Dubuque Regional Airport

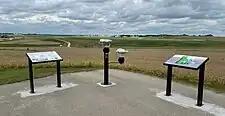
Photo of EAA Observation Area signage and binoculars.

The Experimental Aircraft Association (EAA) Chapter 327 is based at the airport. EAA Chapter 327 is a community organization that engages local pilots and the community in aviation related events. Pilots in this organization build aircraft under the experimental aircraft airworthiness certificate. EAA supports and sustains the observation area located on Aviation Drive just before the terminal as well as a hangar building on Airport Road.